Economy of Puerto Rico

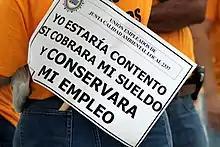
I'd be happy to receive my salary and save my job; a plea after the government shut-down in Puerto Rico in 2006

In the early 20th century the greatest contributor to Puerto Rico's economy was agriculture and its main crop was sugar, displacing other cash crops such as tobacco, cocoa, and coffee. In 1935, United States President Franklin D. Roosevelt launched the Puerto Rican Reconstruction Administration, which provided agricultural development, public works, and electrification of the island. After the end of Spanish rule, Puerto Rico's fiscal administration was reformed.